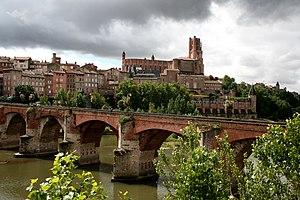
Albi (dép. du Tarn, région Midi-Pyrénées, France). Pont Vieux sur la rivière Tarn avec la cathédrale Sainte-Cécile à l'arrière-plan."
La liste des ponts médiévaux en France comprend tous les ponts construits entre 500 et 1500 de l'ère commune dans la France actuelle, qui inclut donc les régions qui ne faisaient pas partie de la France au Moyen Âge, telles que la Bourgogne, l'Alsace, la Lorraine et la Savoie. Avec les ponts romains qui subsistent, il existe plus ou moins 700 structures connues en France.
Le sentier de grande randonnée 36 relie la Manche à la mer Méditerranée, sur plus de mille kilomètres de Ouistreham à Bourg-Madame.